Chen Ping (Sun TV)

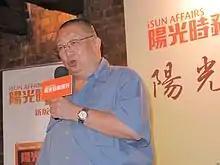
Ping in 2012

Chen Ping (born 1955) is a Chinese businessman who is the chairman of Sun Television Cybernetworks Enterprise Limited.